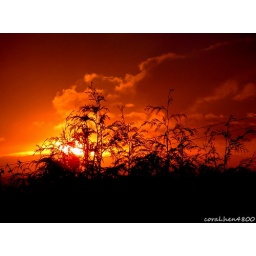
red sky to night as the sunset in truto